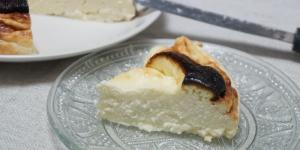
tarta de queso y yogur griego